Tilt up

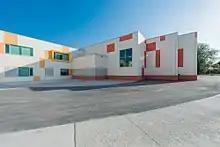
The school's architectural design highlights the flexibility offered by tilt-up concrete construction. The building's tilt-up panels include brick veneer and concrete finishes that incorporate recessed images of children's artwork. Public School, Ottawa, ON

The Tilt-Up Concrete Association (TCA) is the international trade association for tilt-up concrete construction. TCA is a membership-based association, with nearly 500 members worldwide. TCA members can be contractors (general contractors or tilt-up subcontractors), engineers, architects, developers, consultants, suppliers, specialty trade firms, educators and students.